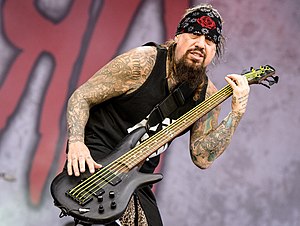
KoЯn / Medlemmer
Korn er et grammy-vindende metal-band fra Bakersfield, Californien som anses for at være skabere og udbredere af genren nu metal. Det tekstmæssige indhold, er følelsespræget af Jonathan Davis' barske barndom med seksuelt misbrug af en ven af famlien, undertrykkelse, mobning og stofmisbrug.